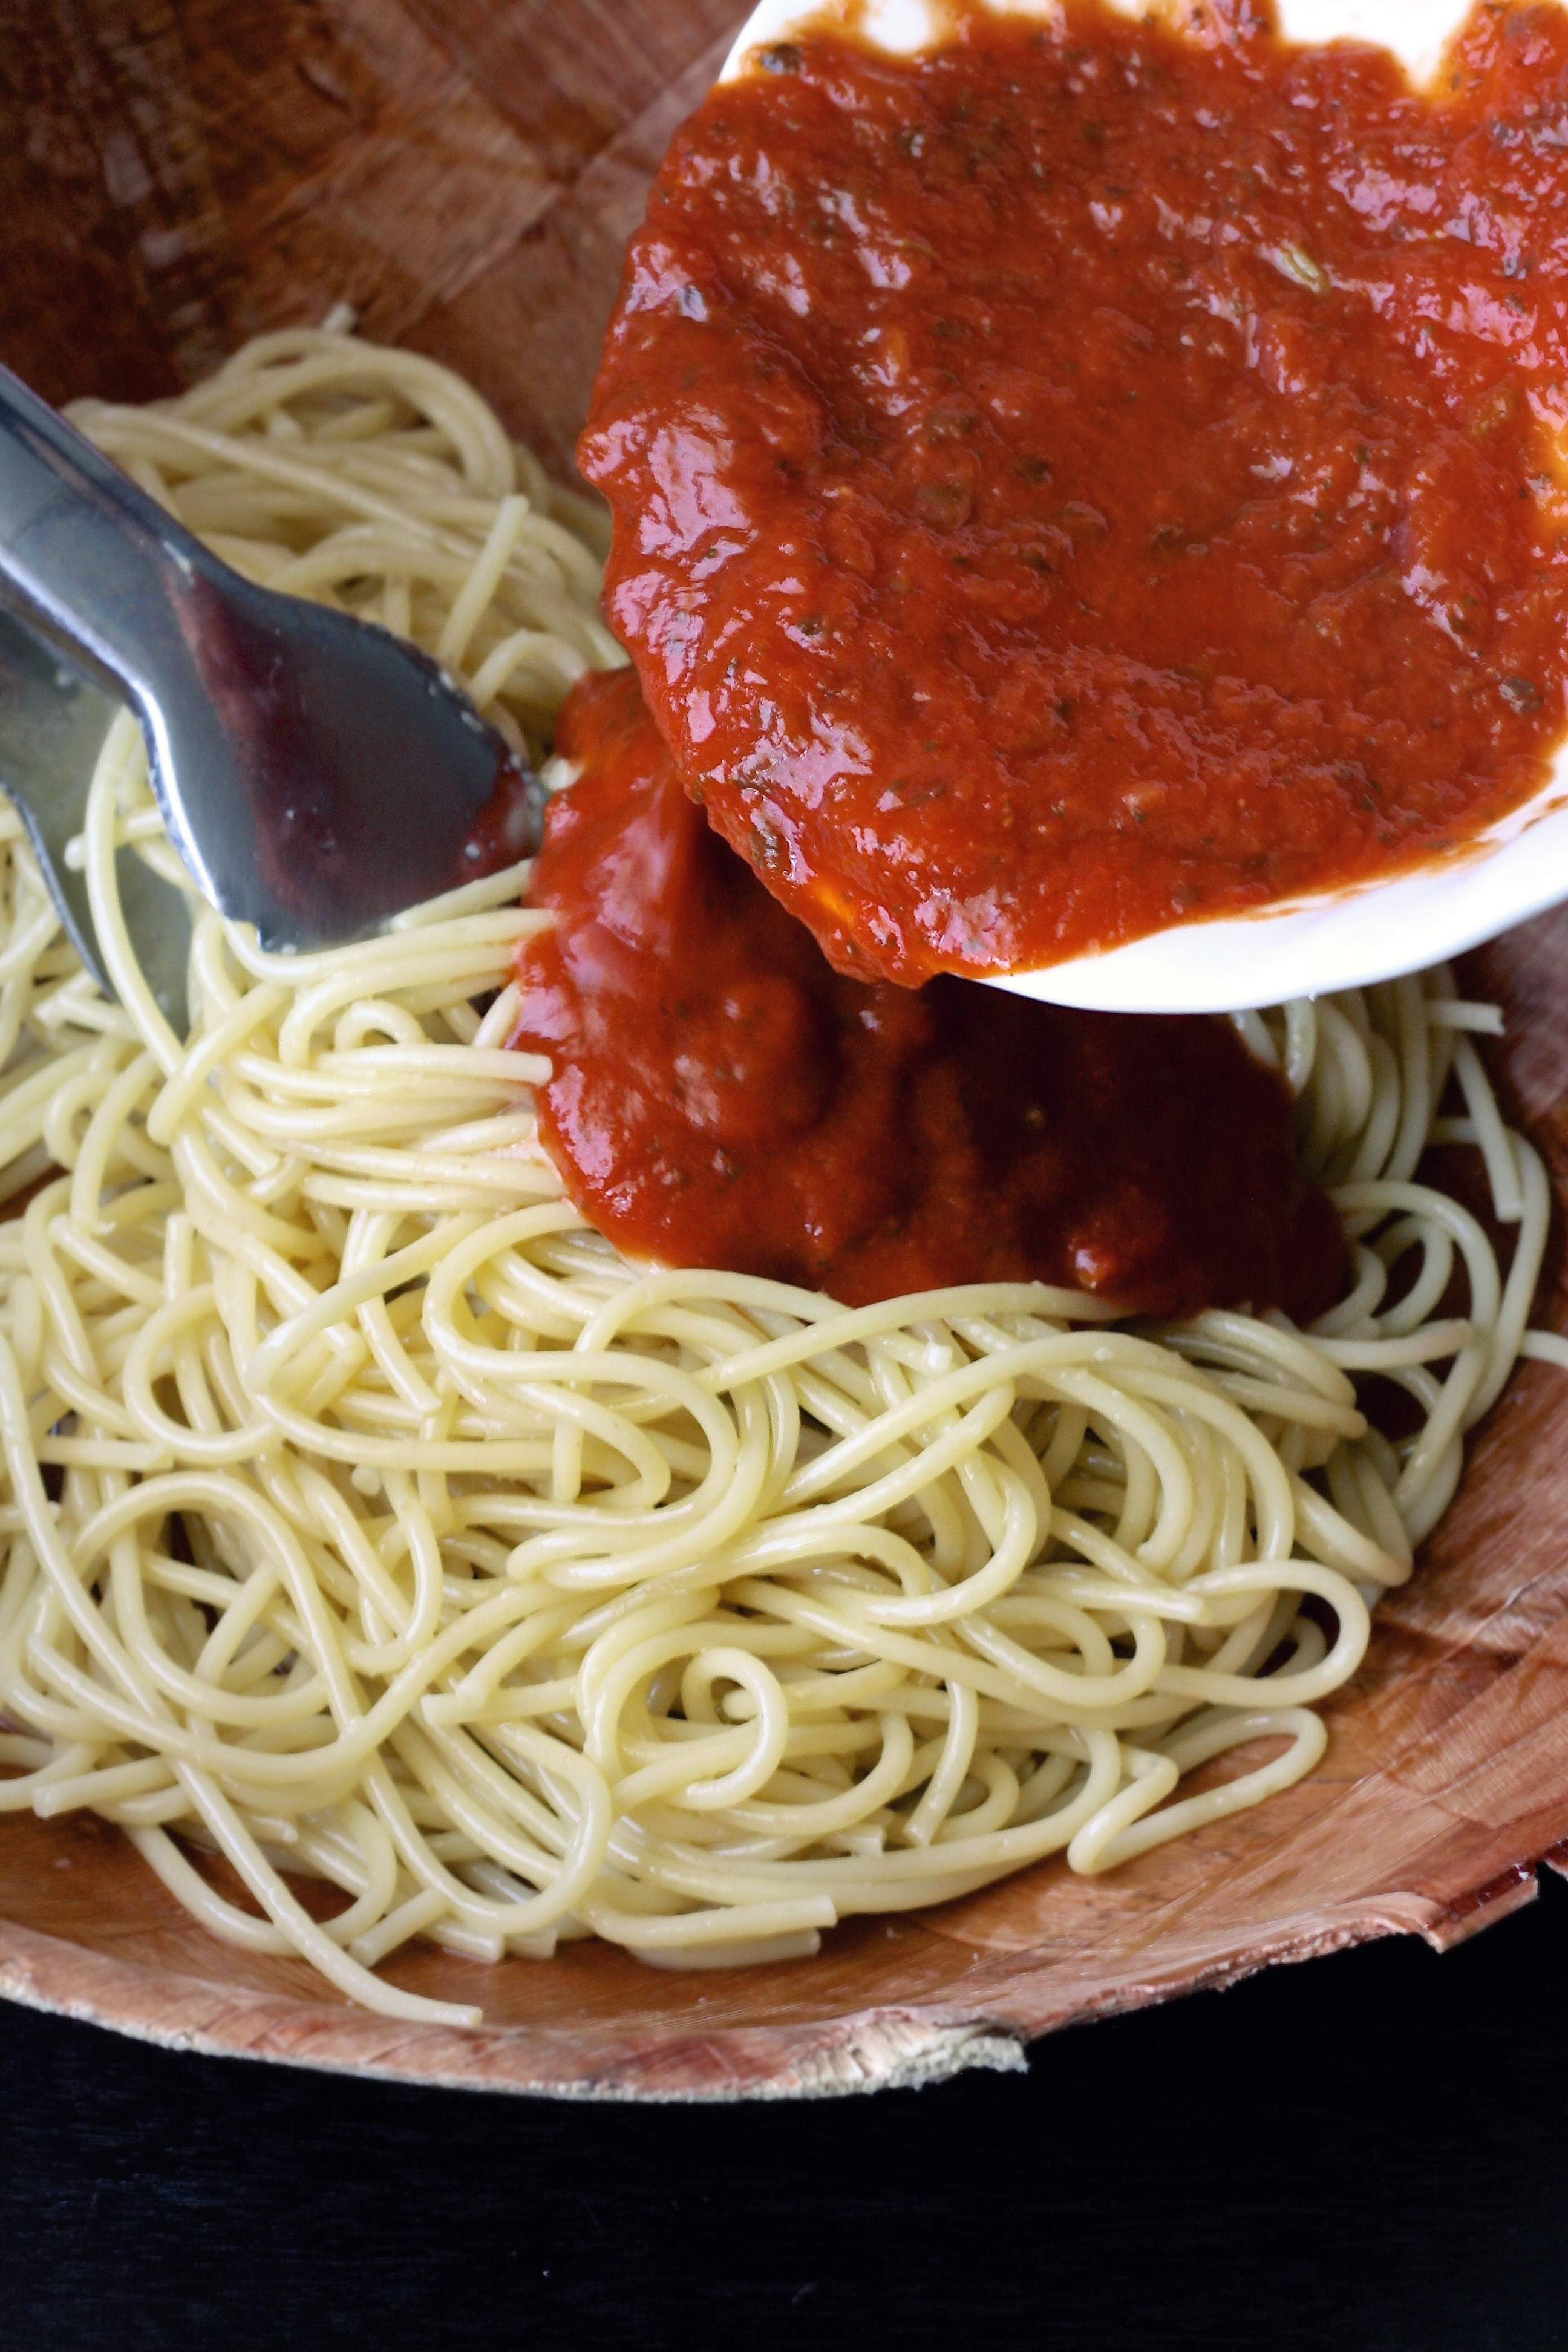
restaurant, dish, meal, food, cooking, ingredient, produce, menu, fresh, kitchen, italy, salt, meat, lunch, cuisine, sauce, delicious, pasta, chef, cook, freshness, tomato, cooked, hands, dinner, wooden, tasty, spaghetti, italian, traditional, italian food, healthy meal, meatball, prongs, adding salt, carbonara, european food, bucatini, pici